Atlas Mountains

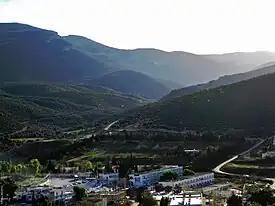
Aures Mountains

The Aurès Mountains are the easternmost portion of the Atlas mountain range. It covers parts of Algeria and Tunisia. The Aurès natural region is named after the range.